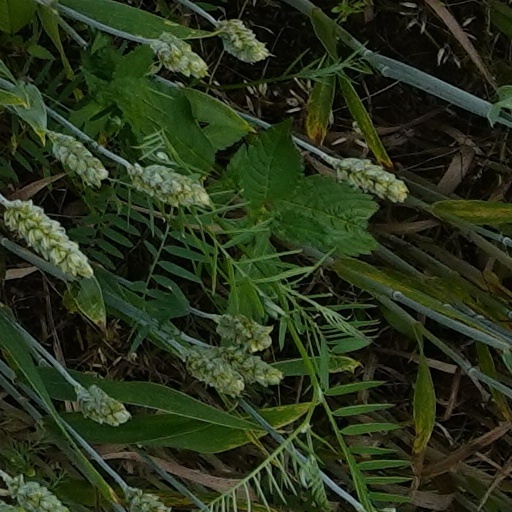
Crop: wheat